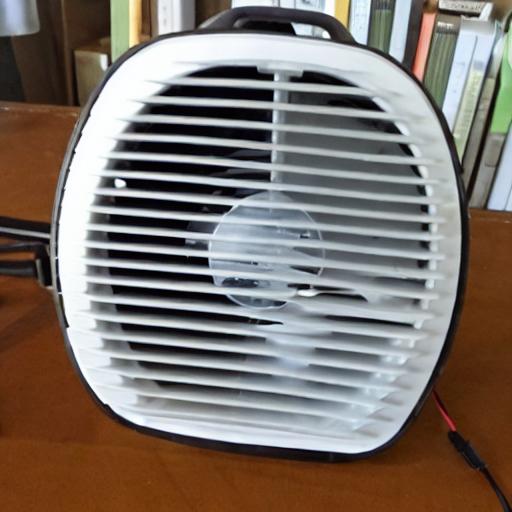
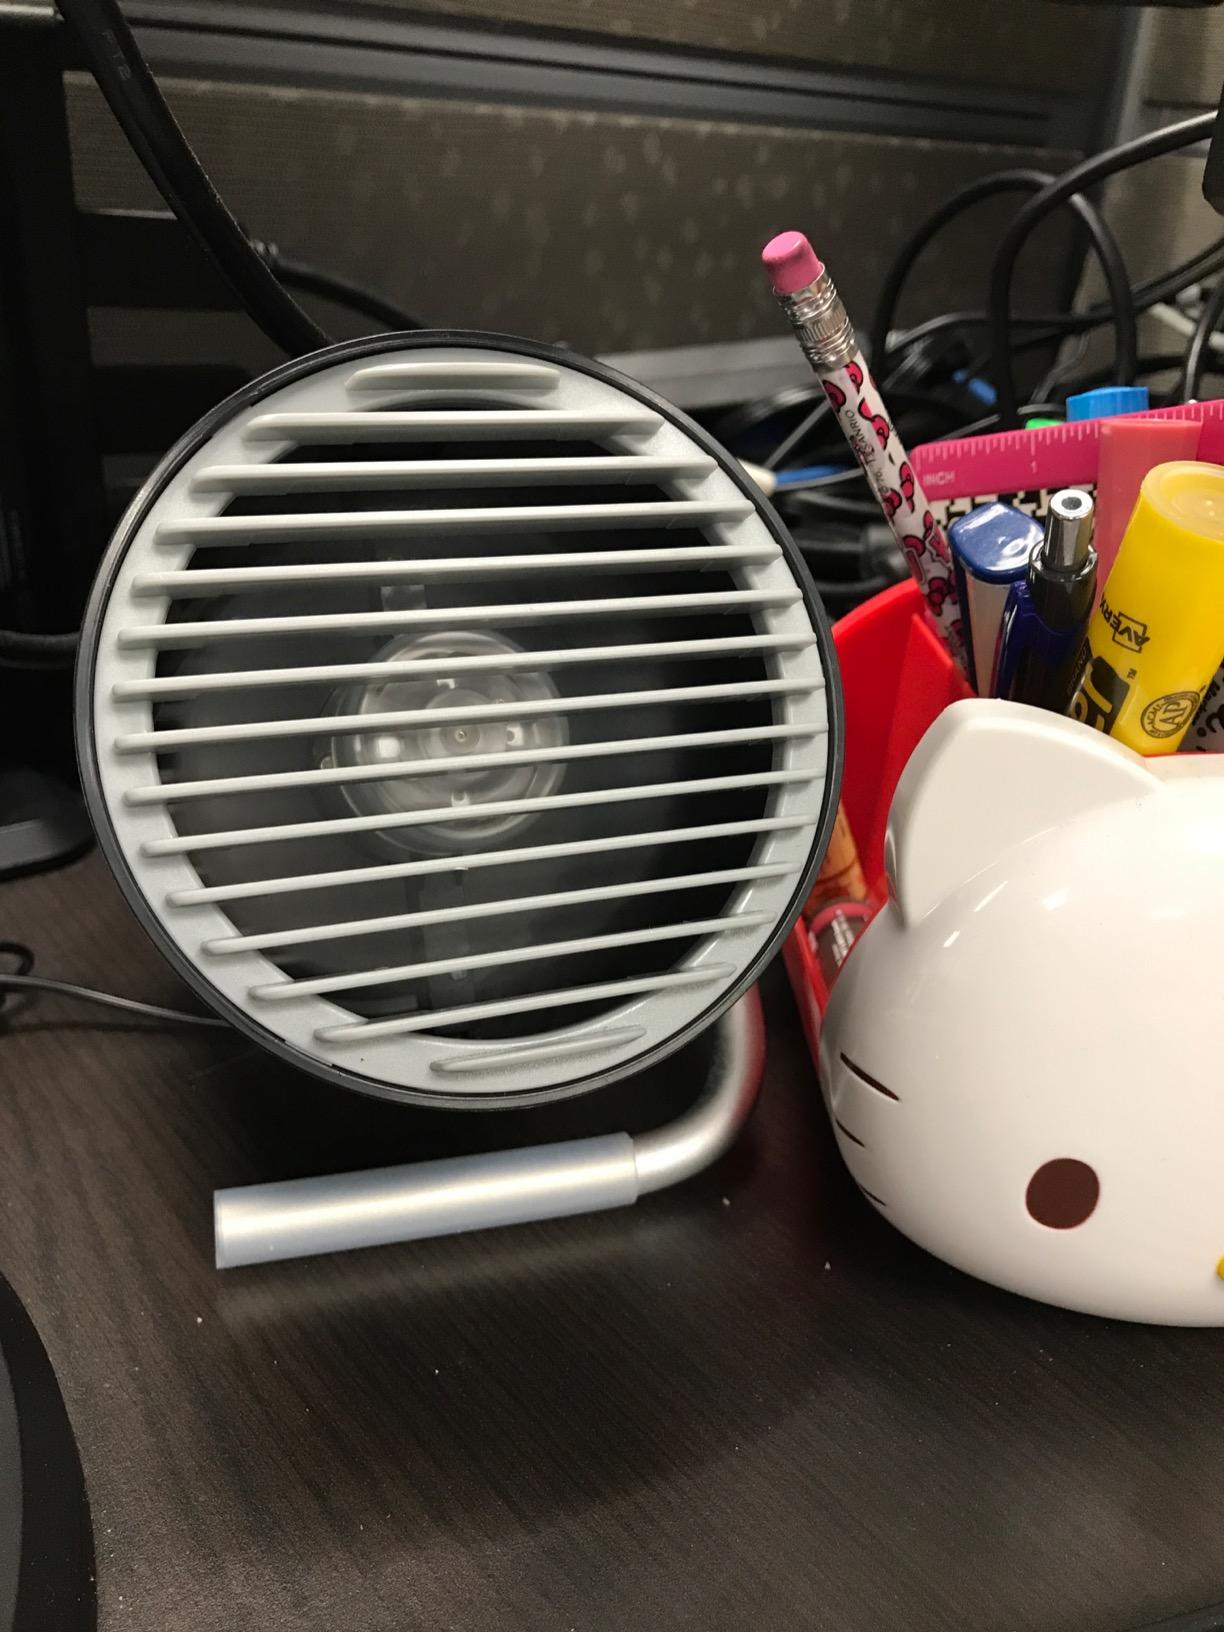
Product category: fan
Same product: no